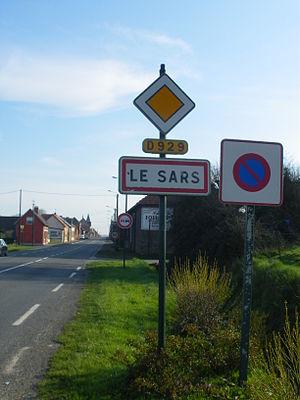
Une entrée de la commune du Sars.
Le Sars est une commune française située dans le département du Pas-de-Calais en région Hauts-de-France.